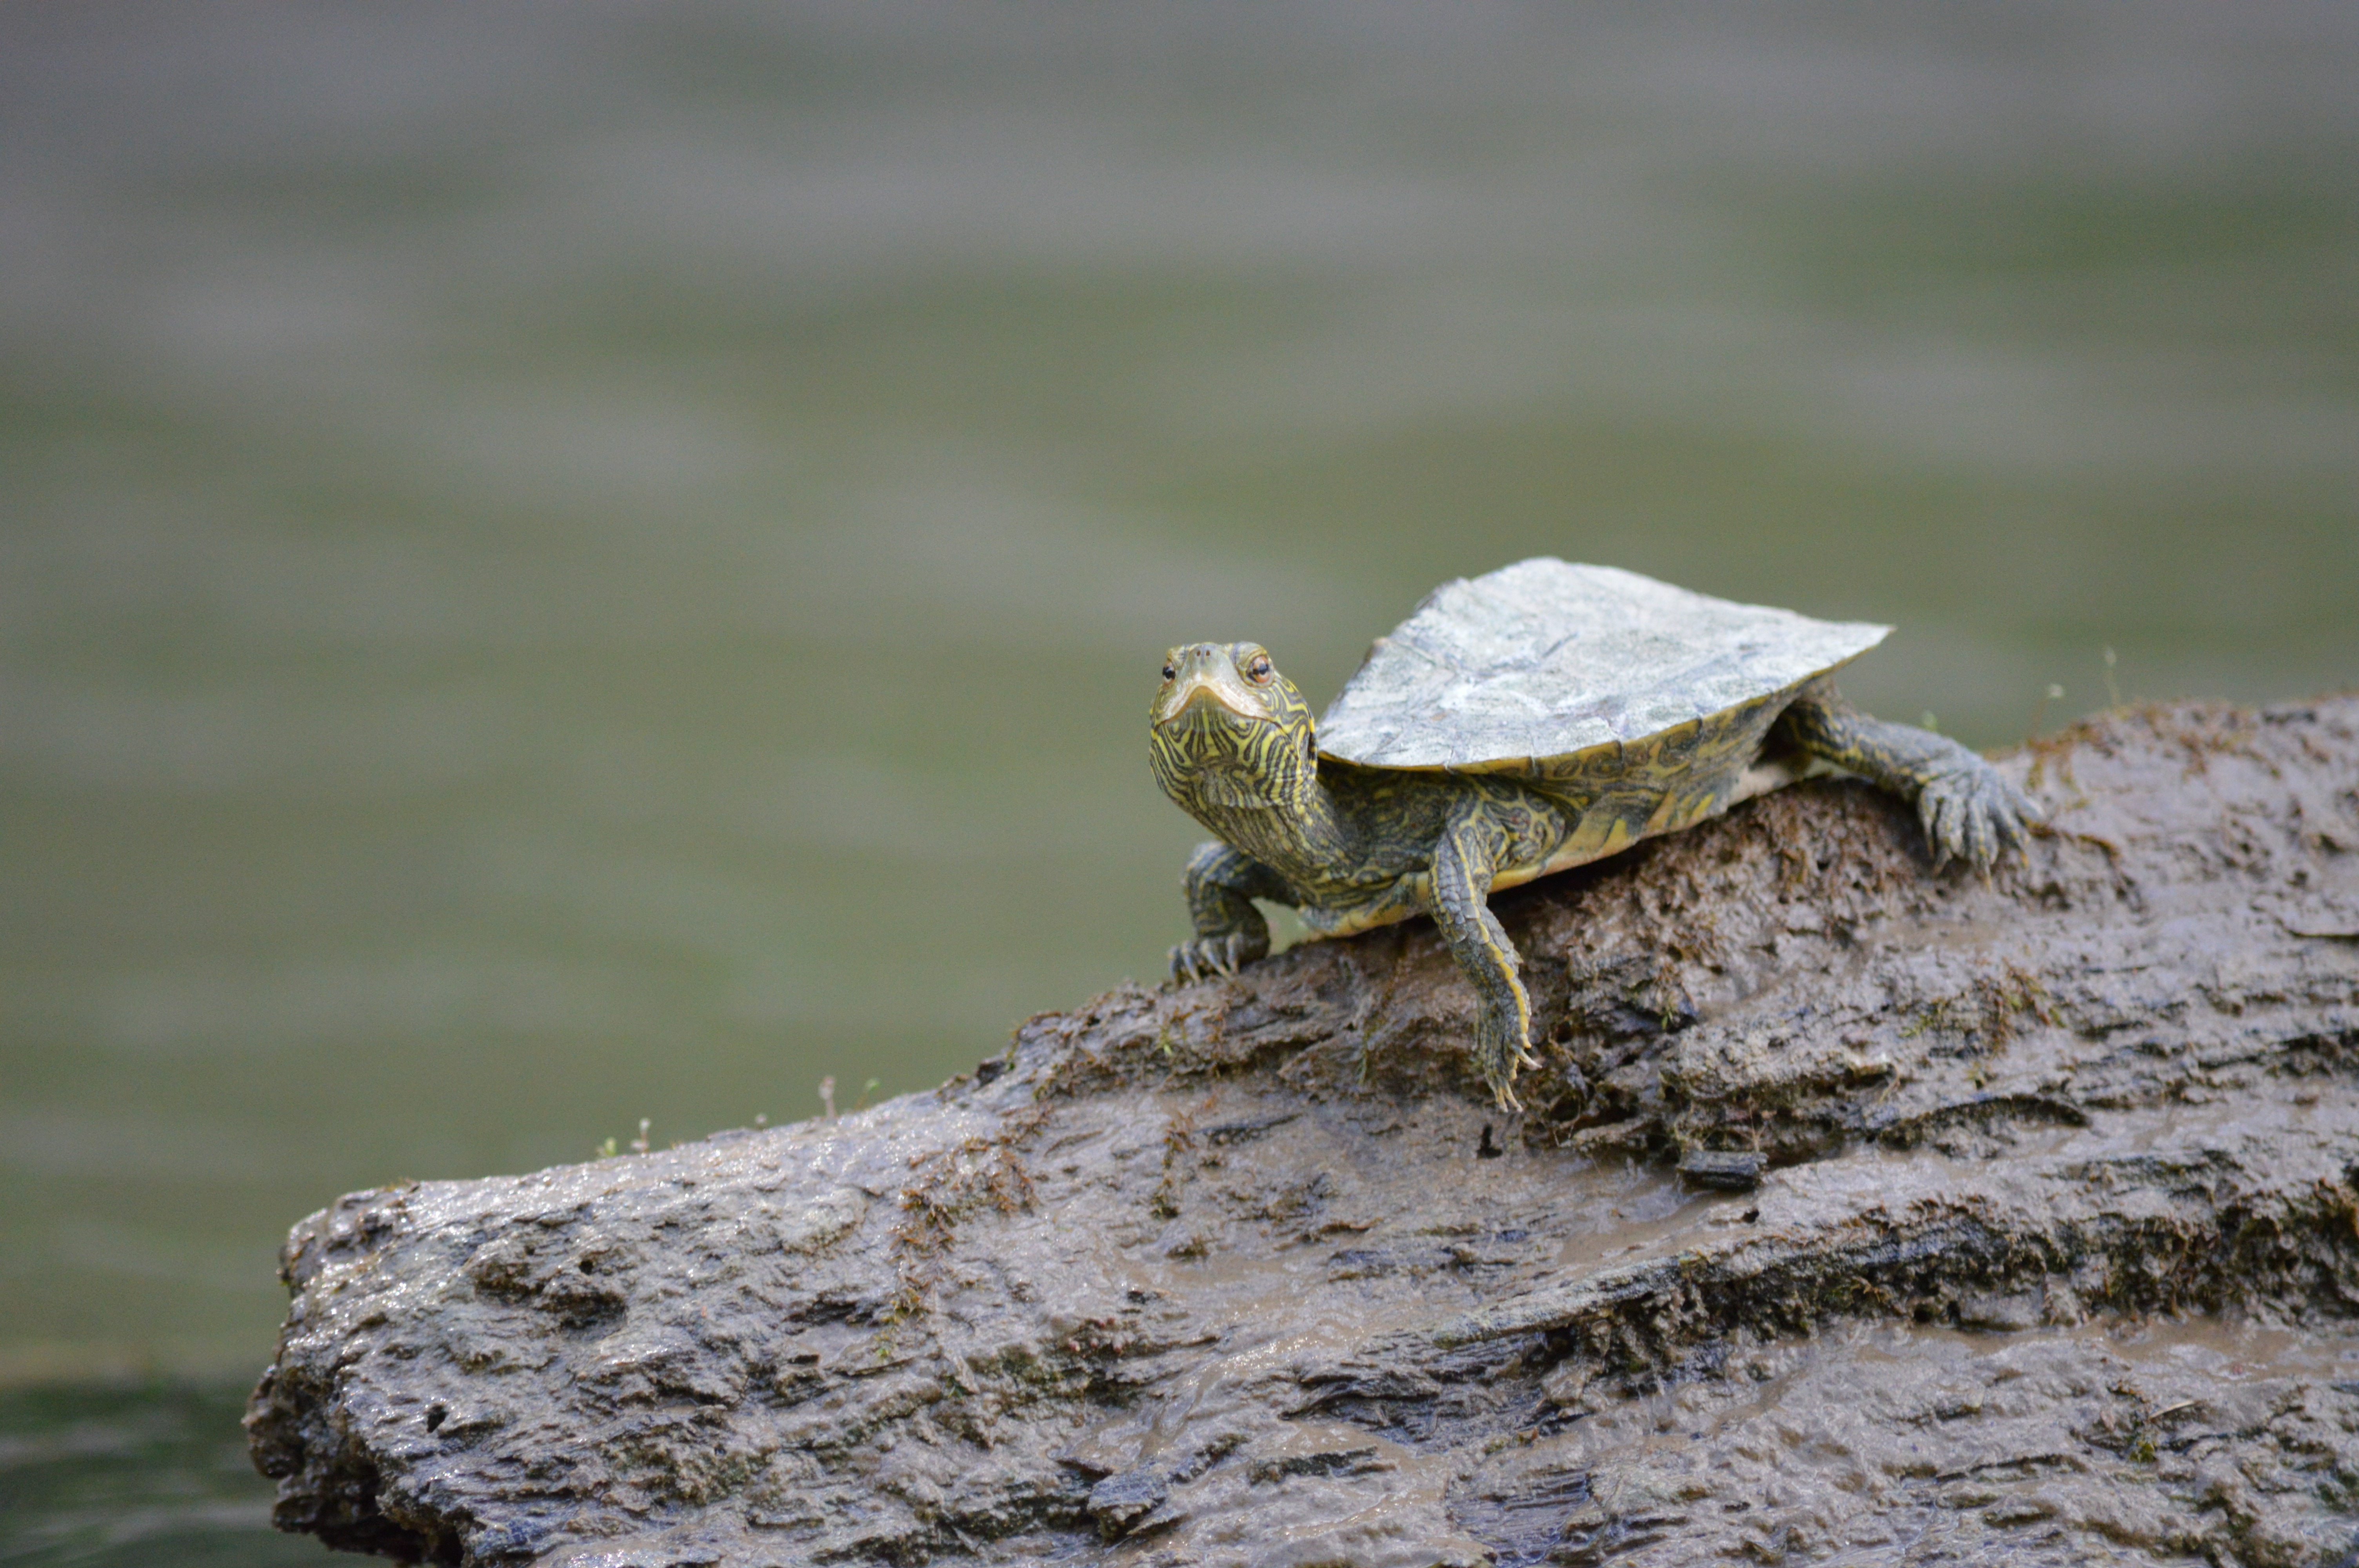
water, nature, river, wildlife, stream, log, green, turtle, reptile, fauna, shell, close up, vertebrate, turtles, macro photography